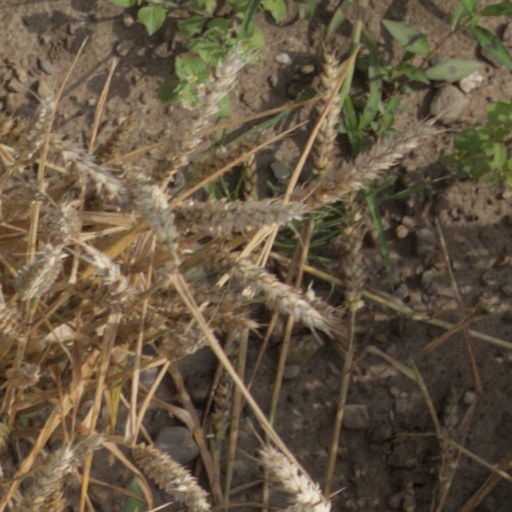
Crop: wheat